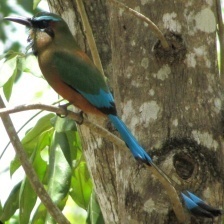
Species: TURQUOISE MOTMOT
Scientific name: EUMOMOTA SUPERCILIOSA